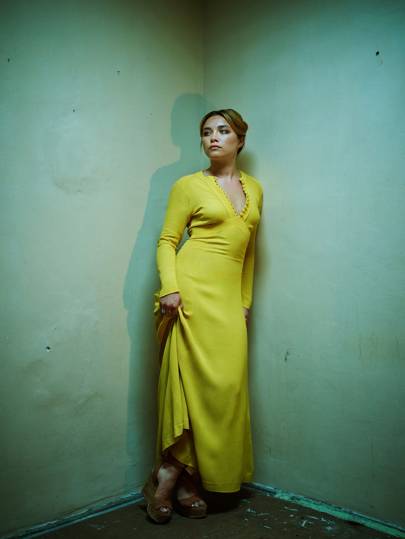
Gender: women